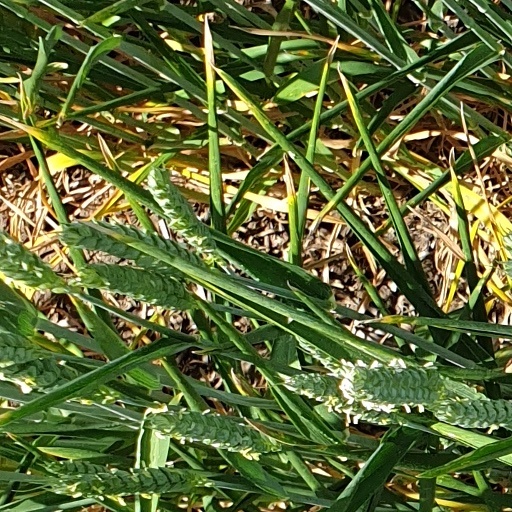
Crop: wheat